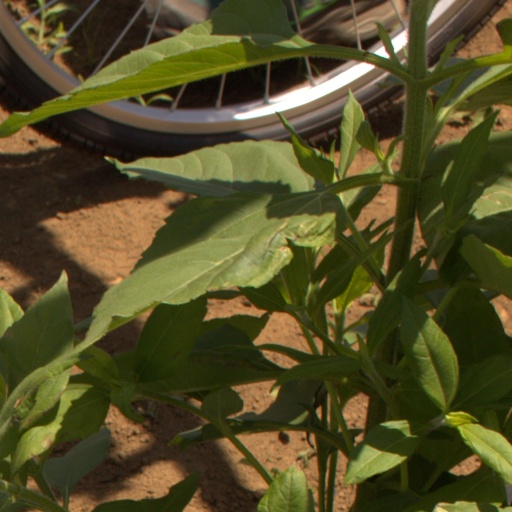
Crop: Jerusalem artichoke